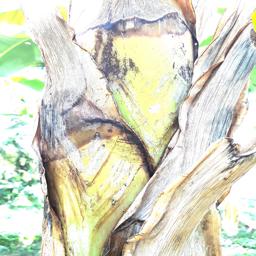
Label: BACTERIAL SOFT ROT